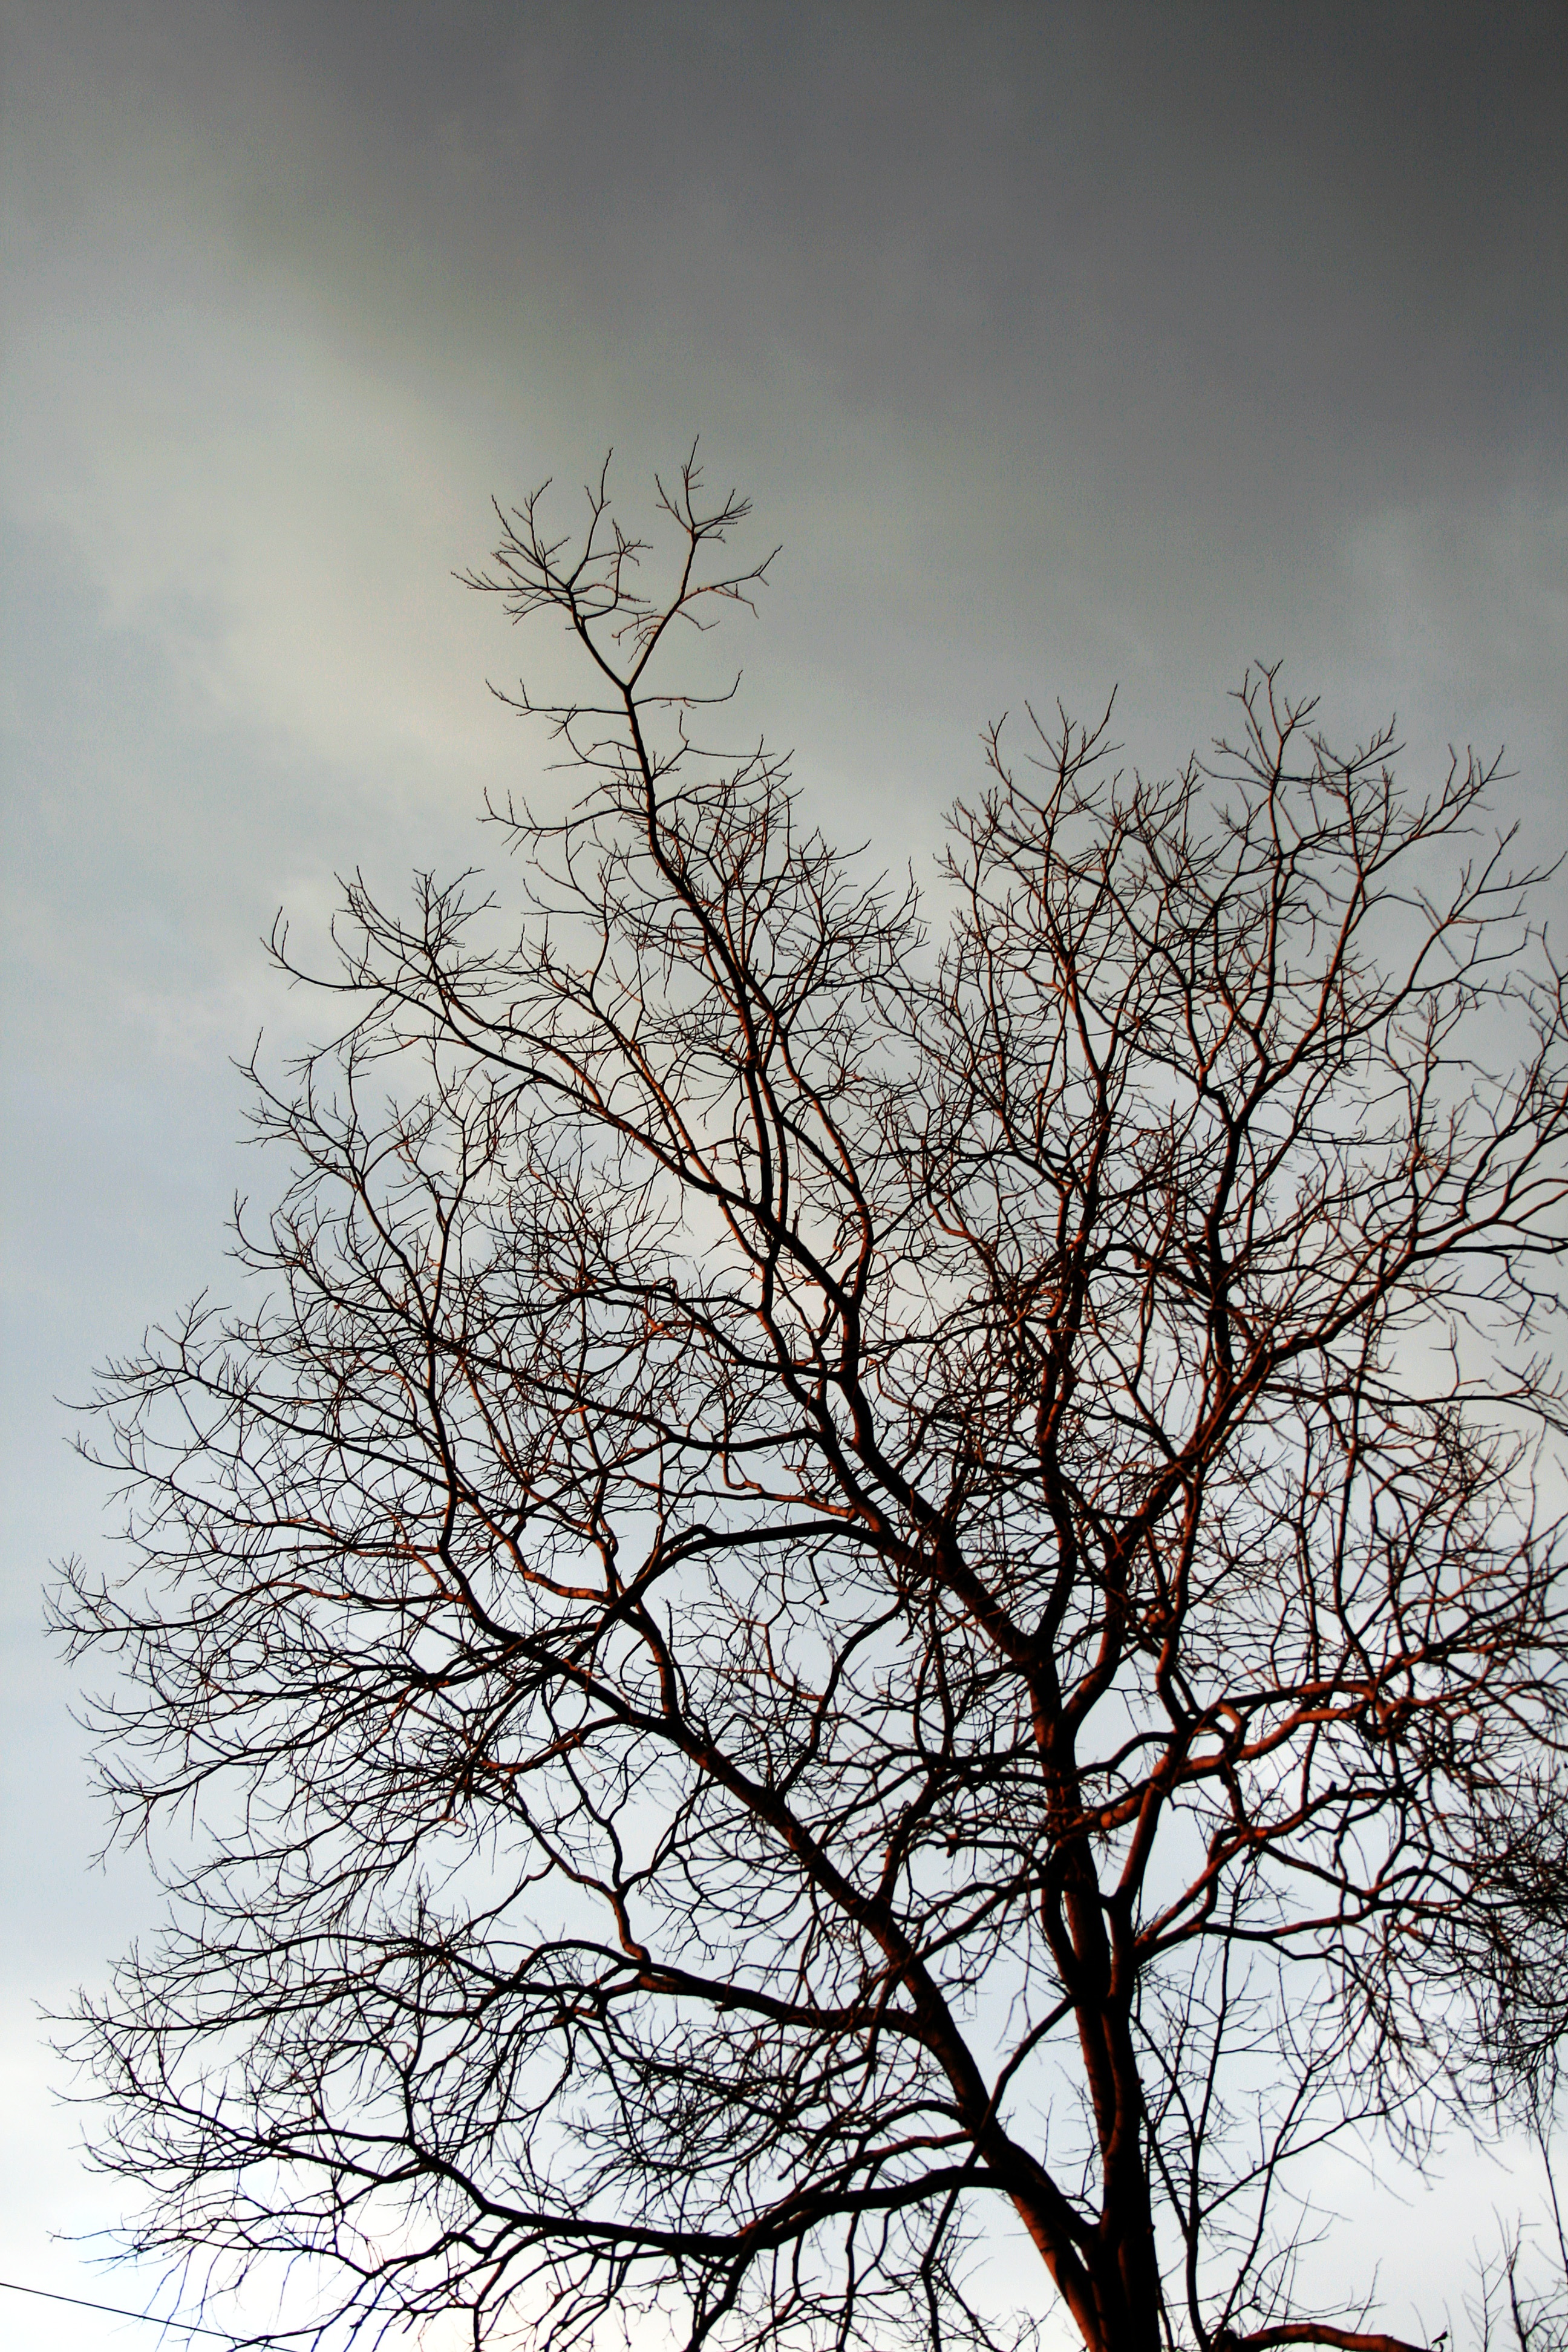
tree, branch, winter, cloud, plant, sky, cloudy, leaf, flower, bleak, autumn, bare, season, twig, twigs, grey, branches, bare branches, atmospheric phenomenon, woody plant